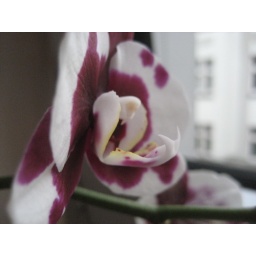
i didnt expect at all, no green thumb in this house